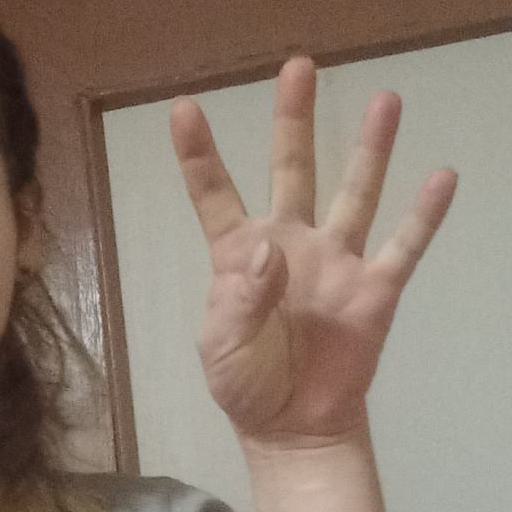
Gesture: four